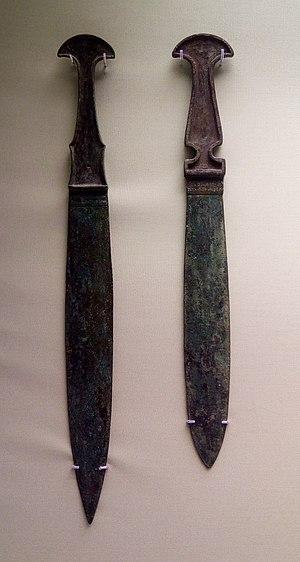
Épées en bronze provenant de Babylonie. Les inscriptions portent le nom du roi Marduk-nadin-ahhe (1099-1082 av. J.-C.) et de son officier Shamash-killani. Les épées ont été mises au jour au Luristan (Iran)
Marduk-nadin-ahhê est le sixième roi de la seconde dynastie d'Isin qui régna sur Babylone. Il semble avoir régné pendant dix-huit ans vers 1100-1083 av. J.-C. Il succède à son neveu Enlil-nãdin-apli Iᵉʳ. Son successeur est Marduk-sãpik-zêri. Son territoire comprend entre autres Ur, Râpiqum et s'étend jusqu'au Zab.